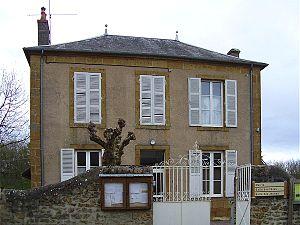
Mairie de Pouques-Lormes (Nièvre)
Pouques-Lormes est une commune française située dans le département de la Nièvre, en région Bourgogne-Franche-Comté.